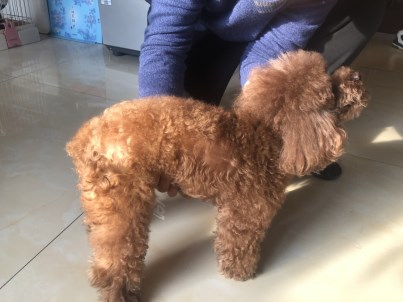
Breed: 7449-n000128-teddy